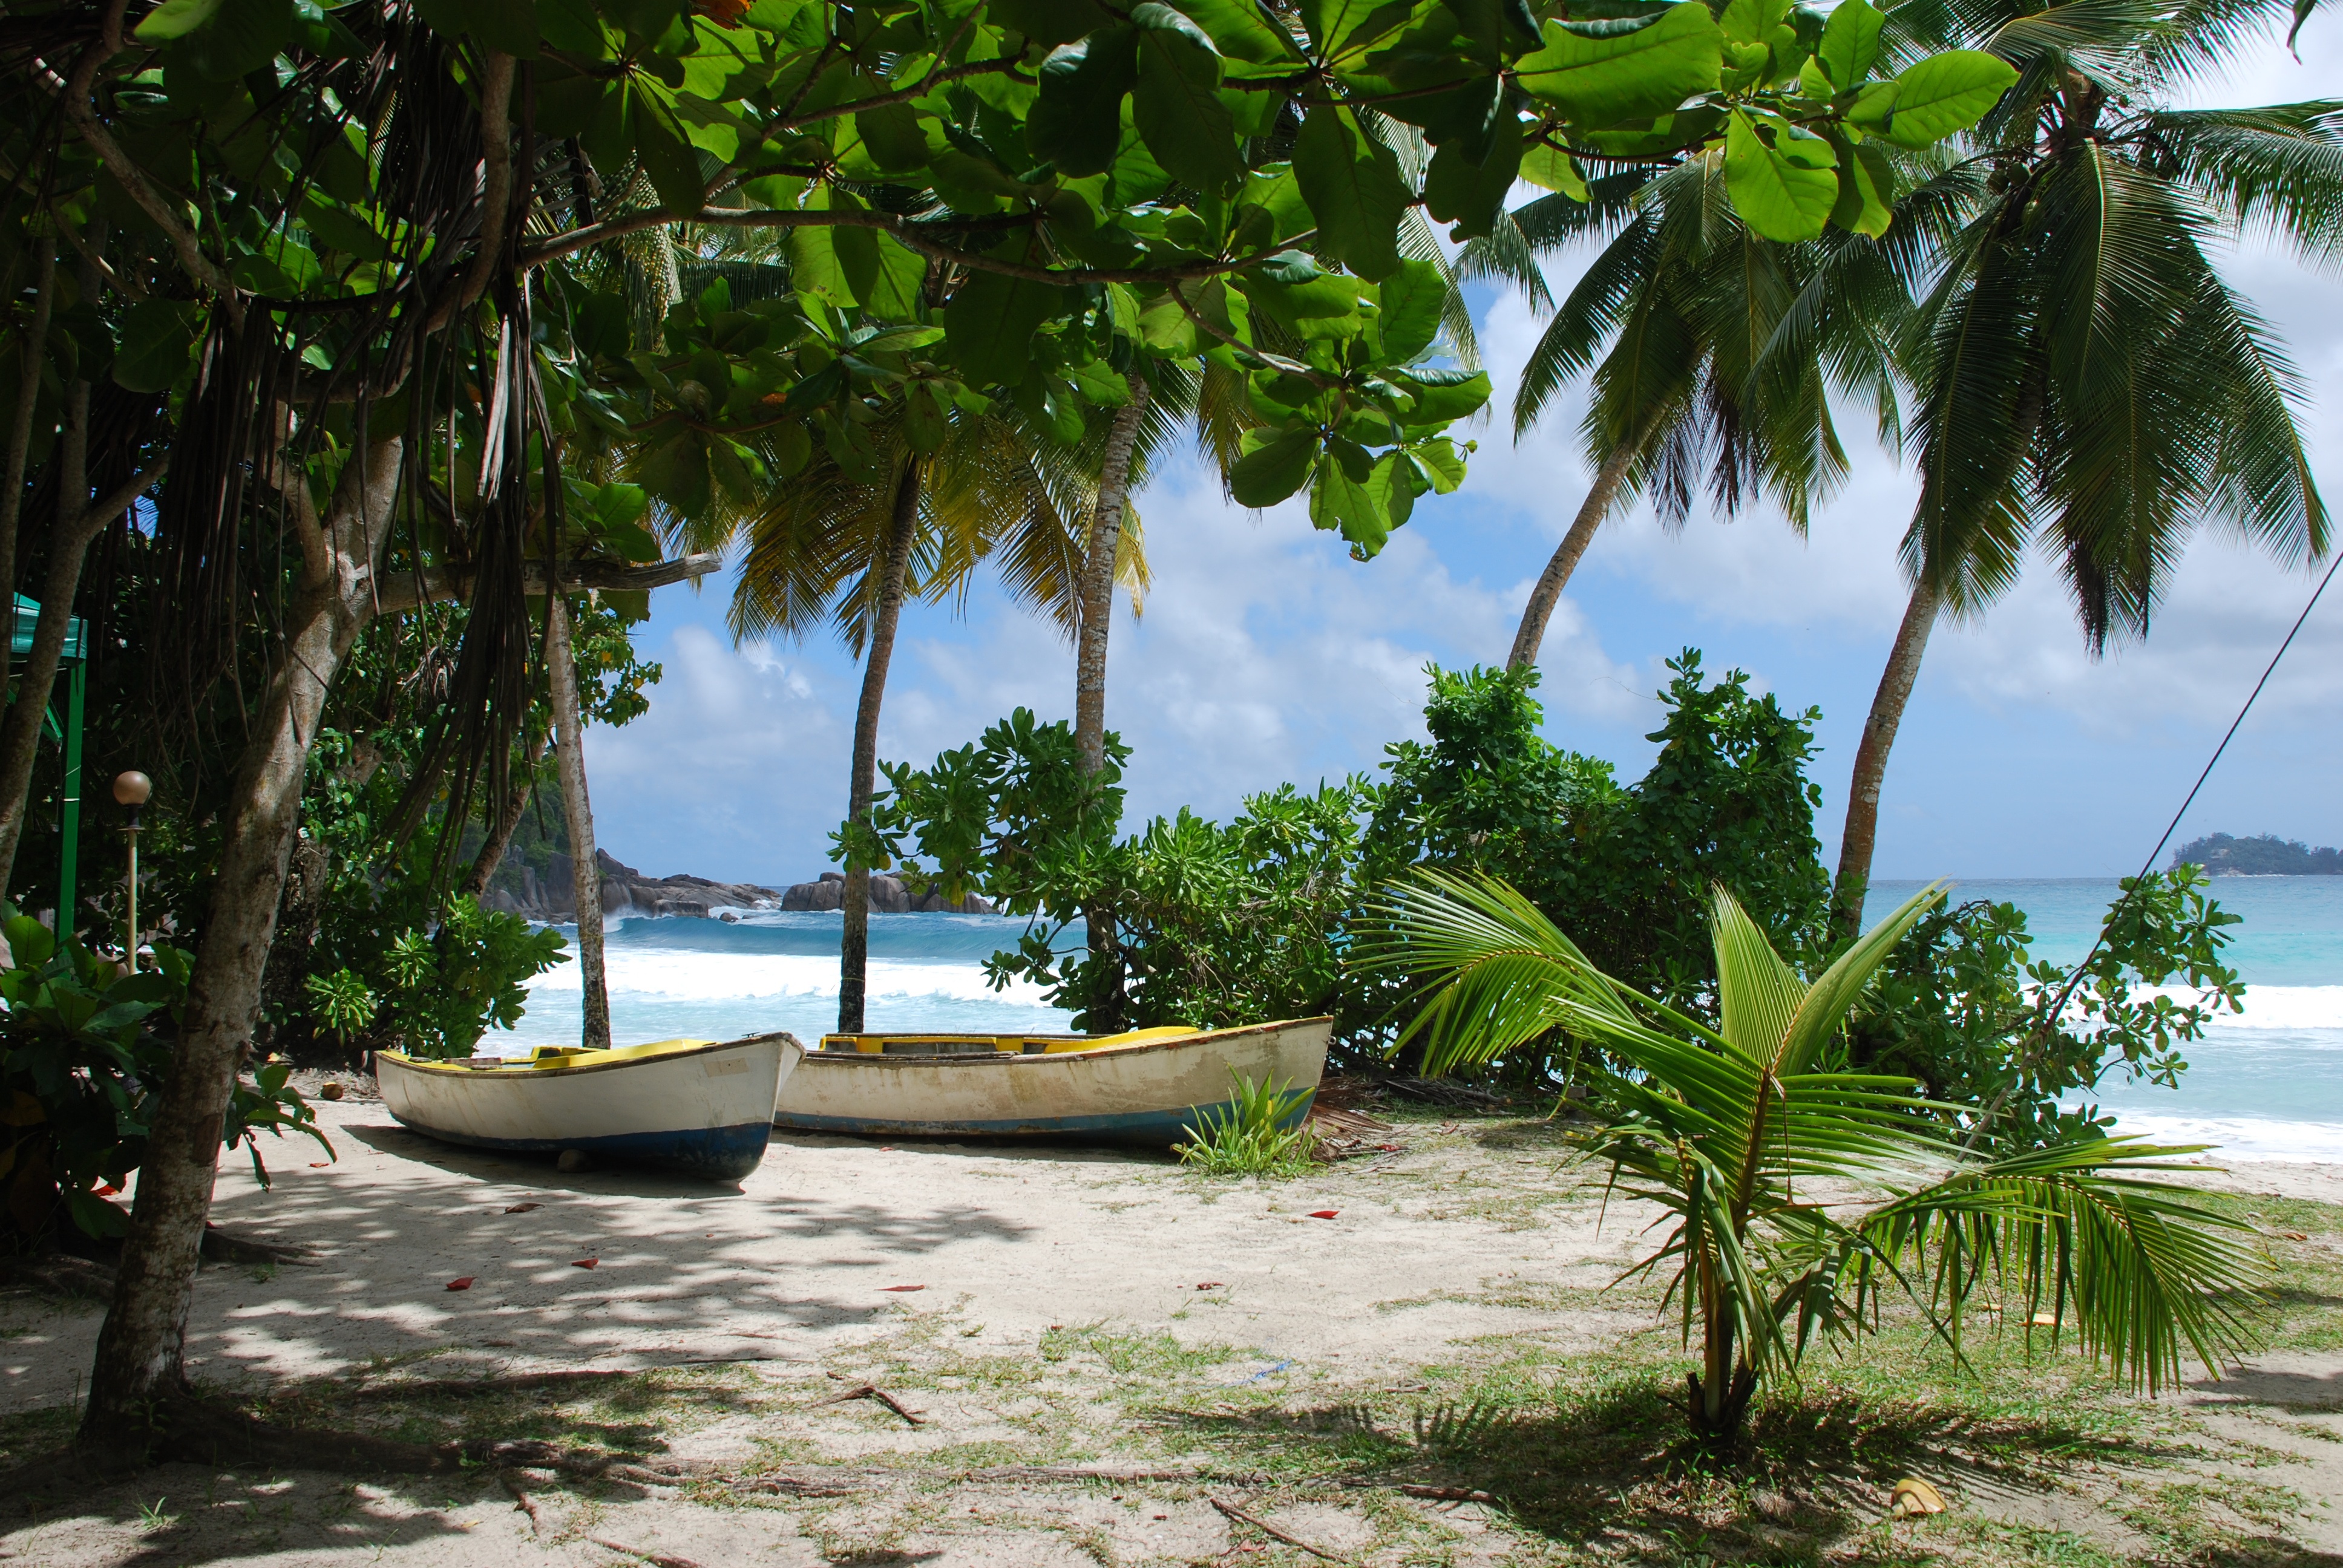
beach, sea, tree, water, sand, villa, flower, vacation, jungle, palm, tropical, botany, seashore, trees, resort, boats, estate, caribbean, tropics, arecales, palm family